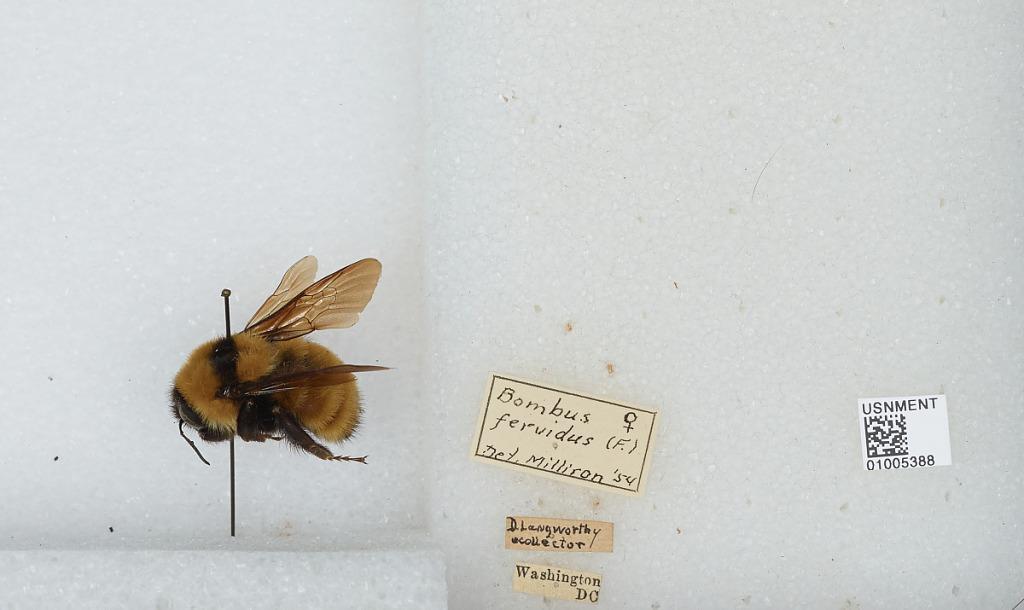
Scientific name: Bombus (Fervidobombus) fervidus fervidus (Fabricius)
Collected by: D. Longworthy
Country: United States
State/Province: District Of Columbia
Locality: Washington
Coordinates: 38.9047, -77.0164
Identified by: Milliron